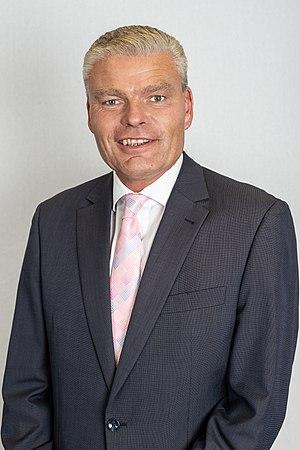
Holger Stahlknecht, né le 13 novembre 1964 à Hanovre, est un homme politique allemand, membre de l'Union chrétienne-démocrate d'Allemagne.